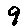
Label: 9